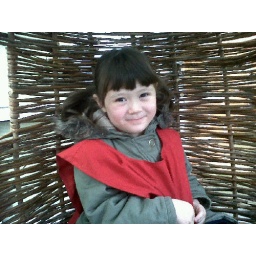
Florence in the wooden house